Hans-Joachim Hartnick

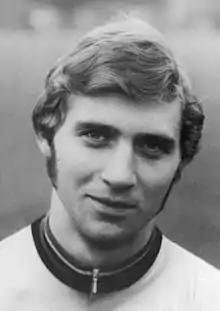
Hans-Joachim Hartnick in 1977

Hans-Joachim Hartnick (born 12 January 1955) is a retired East German cyclist. He had his best achievements in the 100 km team time trial. In this discipline he won a silver medal at the 1980 Summer Olympics, a bronze medal at the world championships in 1974 and a gold medal at the world championships in 1979; his team finished in 10th place at the 1976 Summer Olympics.